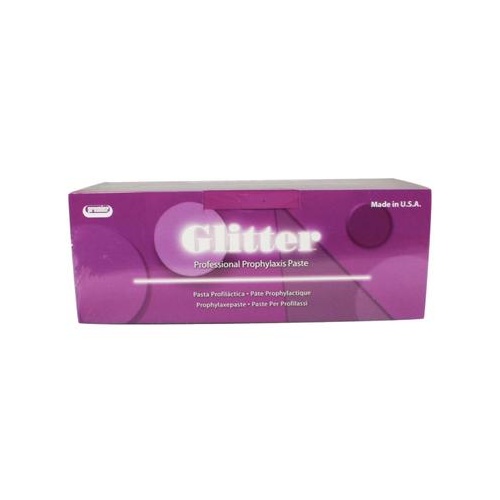
Premier Dental 9007420 Glitter Prophy Paste Fine Grit Strawberry 200/Bx
Brand: Focus
Fine grit, Strawberry flavored Prophy Paste with Fluoride, box of 200 Unit Dose Cups.
Category: Business & Industrial > Dentistry > Prophy Paste